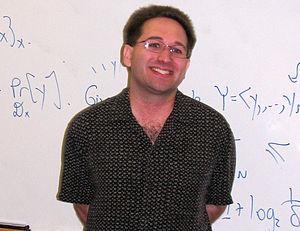
Scott Joel Aaronson, né le 21 mai 1981 est un chercheur, professeur et vulgarisateur en informatique théorique, notamment en informatique quantique. En 2014, il est professeur au Massachusetts Institute of Technology.